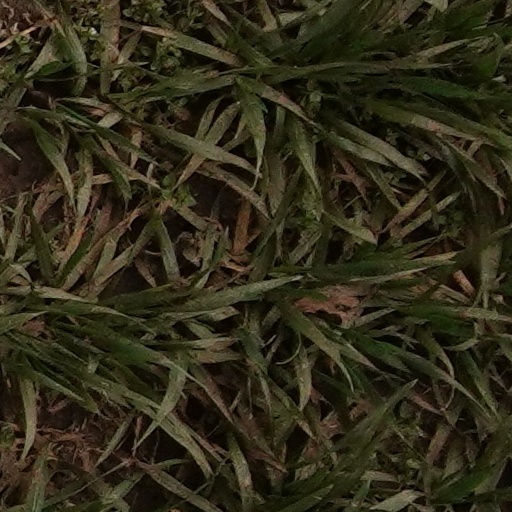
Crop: wheat